Go! Puzzle

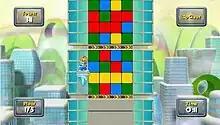
A screenshot of "Skyscraper"

"Go! Puzzle" received mixed reviews from critics. Many chose "Skyscraper" as the standout game, with GameSpot noting that "you'll fail over and over before you move on to the next level, but it's enjoyable enough that you won't mind repeating levels." Eurogamer noted that "Go! Puzzle"'s graphics look 'fine', but the game lacks personality.